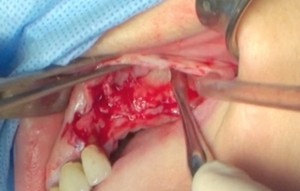
Fig 2. Décollement vers le haut de la gencive et exposition de l'os maxillaire.
Attention : Images choquantes